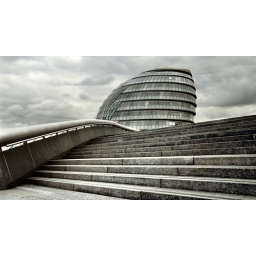
People walking in orange jumpsuits.